Mishpatim

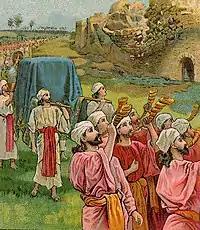
The Fall of Jericho (illustration from a Bible card published 1901 by the Providence Lithograph Company)

A Baraita taught that the words, "I will send My terror before you, and will discomfort all the people to whom you shall come, and I will make all your enemies turn their backs to you," in Exodus 23:27, and the words, "Terror and dread fall upon them," in Exodus 15:16 show that no creature was able to withstand the Israelites as they entered into the Promised Land in the days of Joshua, and those who stood against them were immediately panic-stricken and lost control of their bowels. And the words, "till Your people pass over, O Lord," in Exodus 15:16 allude to the first advance of the Israelites into the Promised Land in the days of Joshua. And the words, "till the people pass over whom You have gotten," in Exodus 15:16 allude to the second advance of the Israelites into the Promised Land in the days of Ezra. The Baraita thus concluded that the Israelites were worthy that God should perform a miracle on their behalf during the second advance as in the first advance, but that did not happen because the Israelites' sin caused God to withhold the miracle.